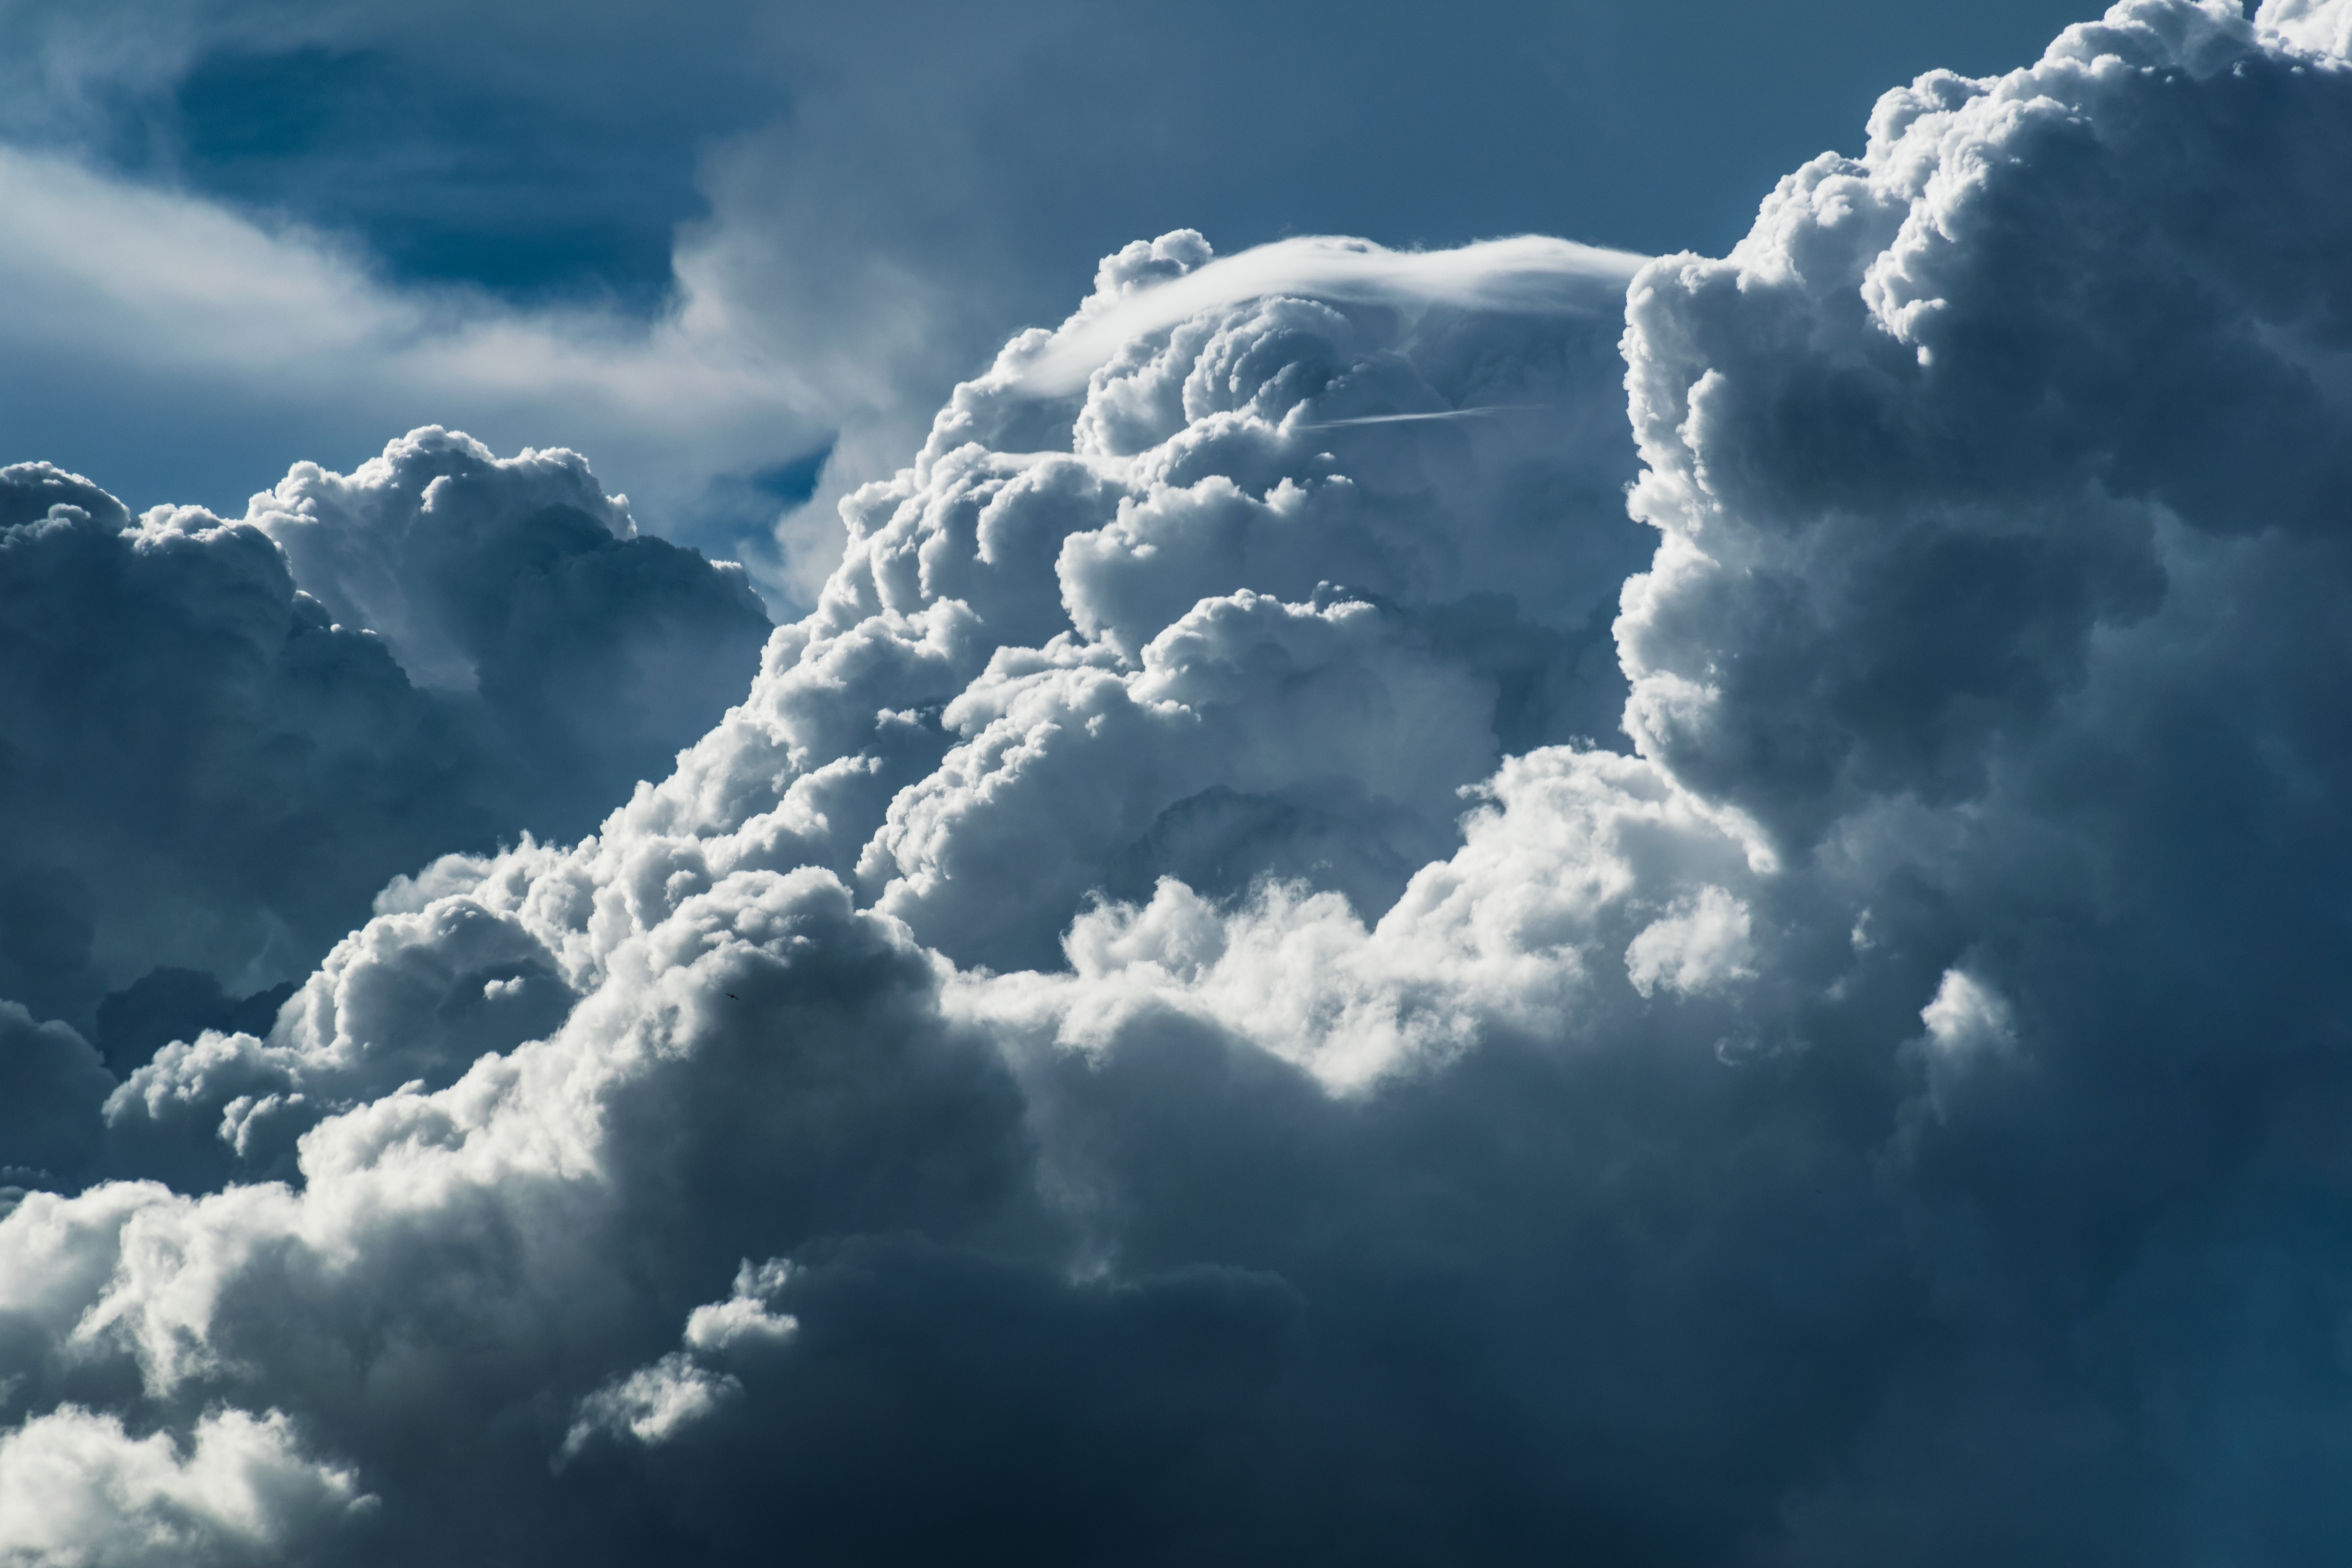
nature, horizon, cloud, sky, skyline, sunlight, cloudy, atmosphere, daytime, weather, cumulus, overcast, skies, clouds, lovers, beautiful, skyporn, cloudporn, crazyclouds, gloomy, lookup, photooftheday, meteorological phenomenon, instagood, instacloud, instasky, epicsky, skyback, insta, iskyhub, atmosphere of earth